Colloidal gold

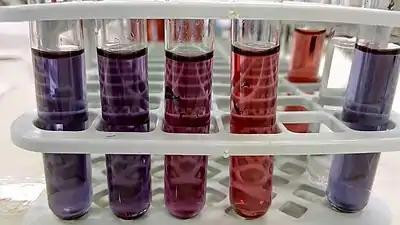
Gold nanoparticle-based (Au-NP) biosensor for Glutathione (GSH). The AuNPs are functionalised with a chemical group that binds to GSH and makes the NPs partially collapse, and thus change colour. The exact amount of GSH can be derived via UV-vis spectroscopy through a calibration curve.

Gold nanoparticles show potential as intracellular delivery vehicles for antisense oligonucleotides (single and double stranded DNA) by providing protection against intracellular nucleases and ease of functionalization for selective targeting.